Salem, Ceredigion

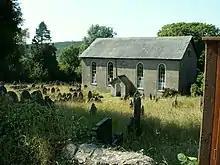
Capel Salem

Salem is a small Welsh village in Ceredigion, located between the Afon Stewi and Nant Seilo rivers. The closest village is Penrhyn-coch.